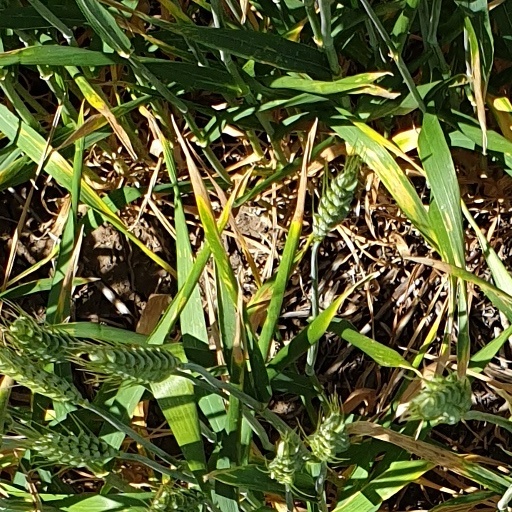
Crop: wheat